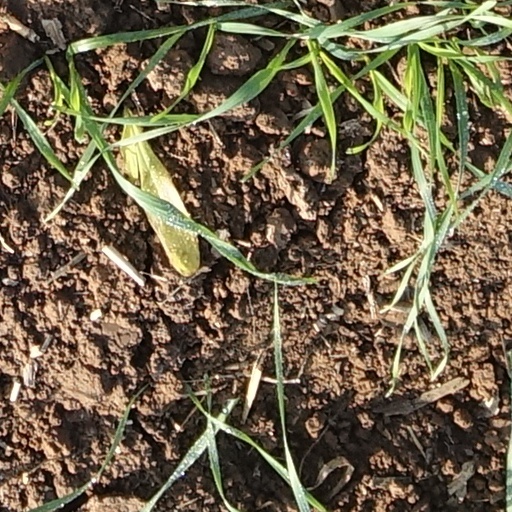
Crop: wheat